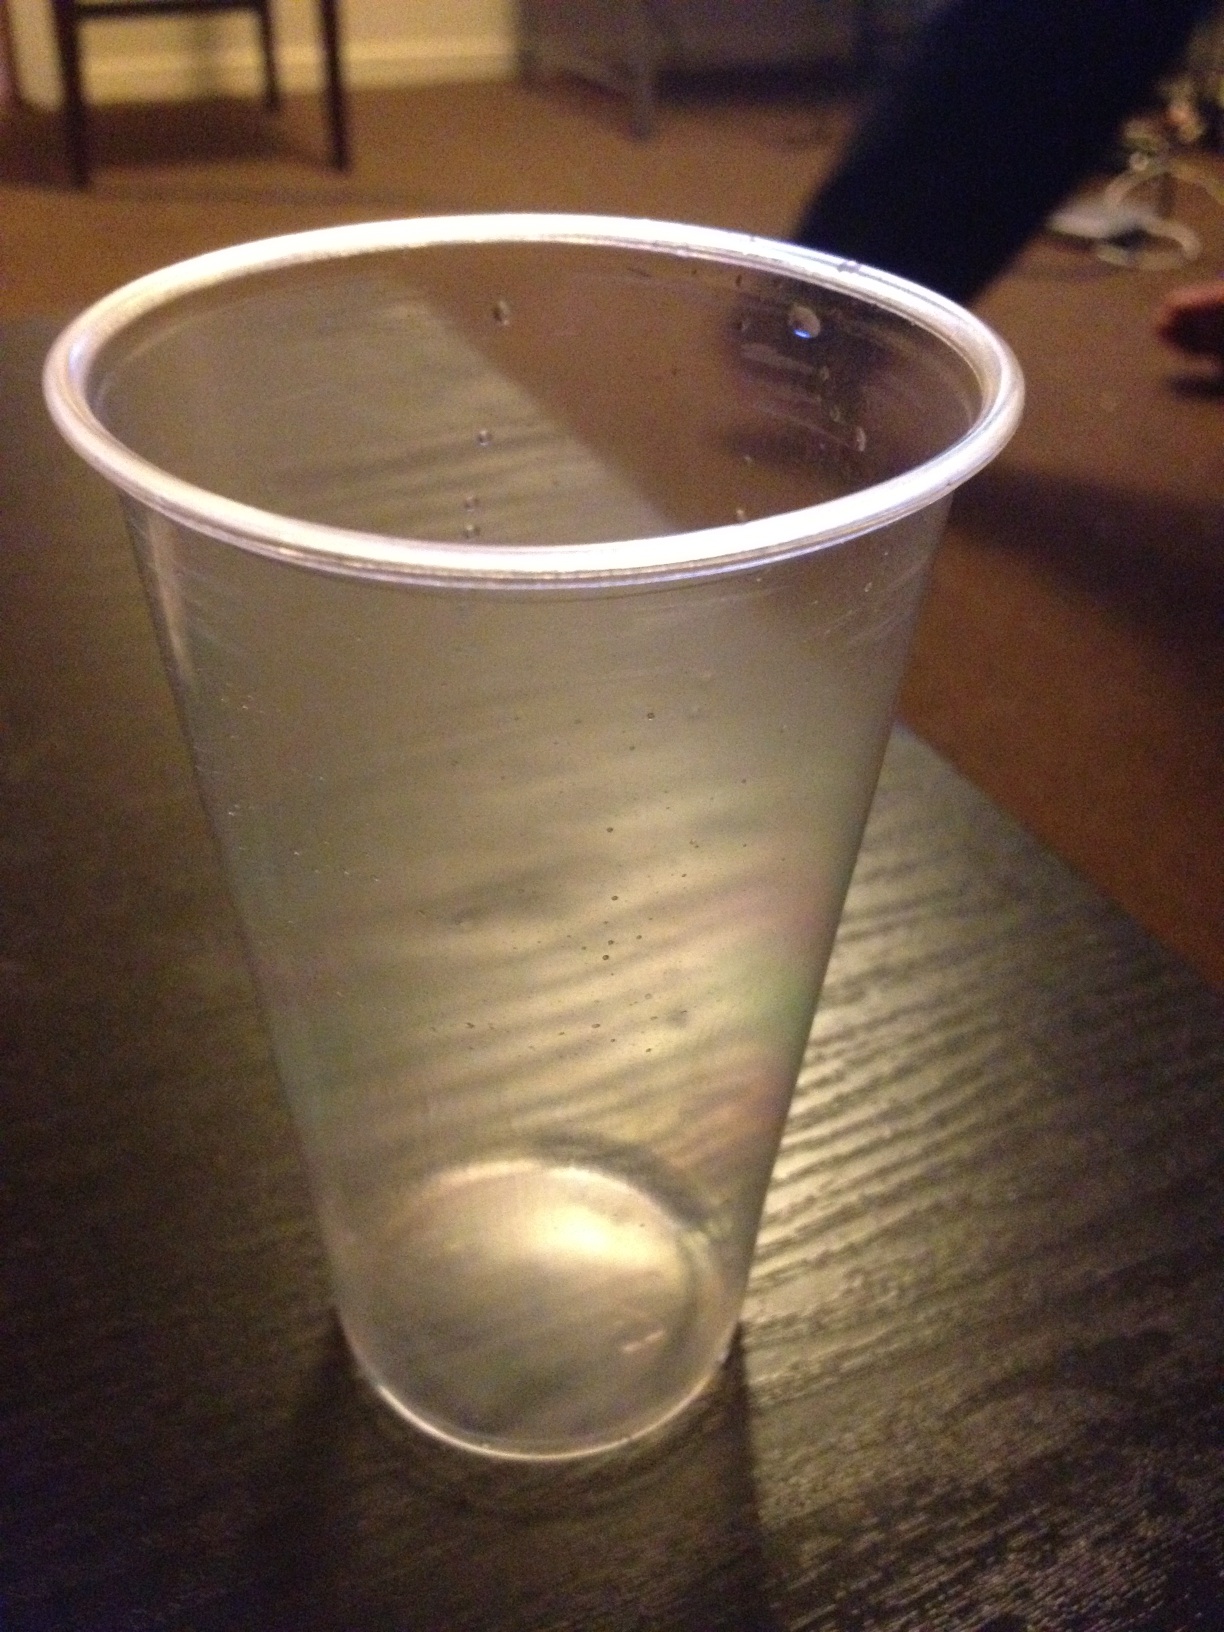Question: Is that glass full or empty?
Answer: empty